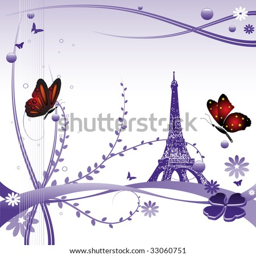
colorful background with red butterflies , various plants and the shape